Victoria, British Columbia

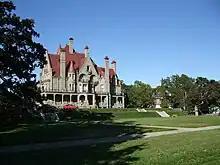
Craigdarroch Castle in the neighbourhood of Rockland. Rockland is a historic neighbourhood just southeast of Downtown Victoria.

Due to the rain shadow effect of the nearby Olympic Mountains, Victoria is the driest location on the British Columbia coast and one of the driest in the region. Average precipitation amounts in the Greater Victoria area range from at the Gonzales observatory in the City of Victoria to at the University of Victoria. The Victoria Airport, north of the city, receives about 45% more precipitation than the city proper. Regional average precipitation amounts range from as low as on the north shore of the Olympic Peninsula to in Port Renfrew just away on the more exposed southwest coast of Vancouver Island. Vancouver measures annually and Seattle is at .